Spokane County Courthouse

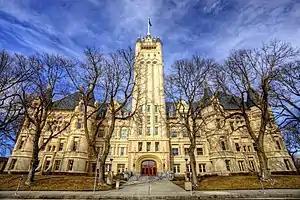

The Spokane County Courthouse is a government building home to numerous Spokane County offices such as those of the assessor, auditor and clerk, as well as courtrooms for the Spokane County Superior Court.